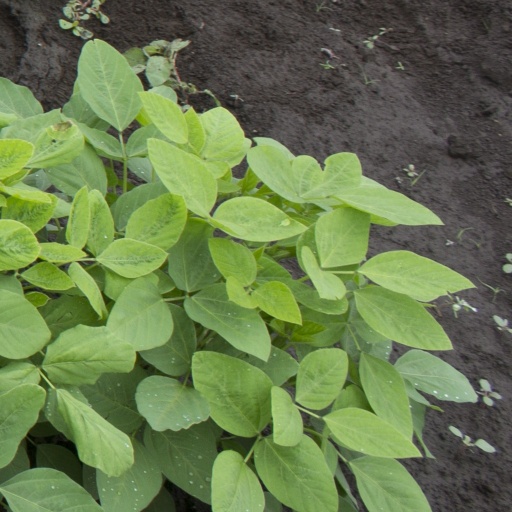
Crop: soybean